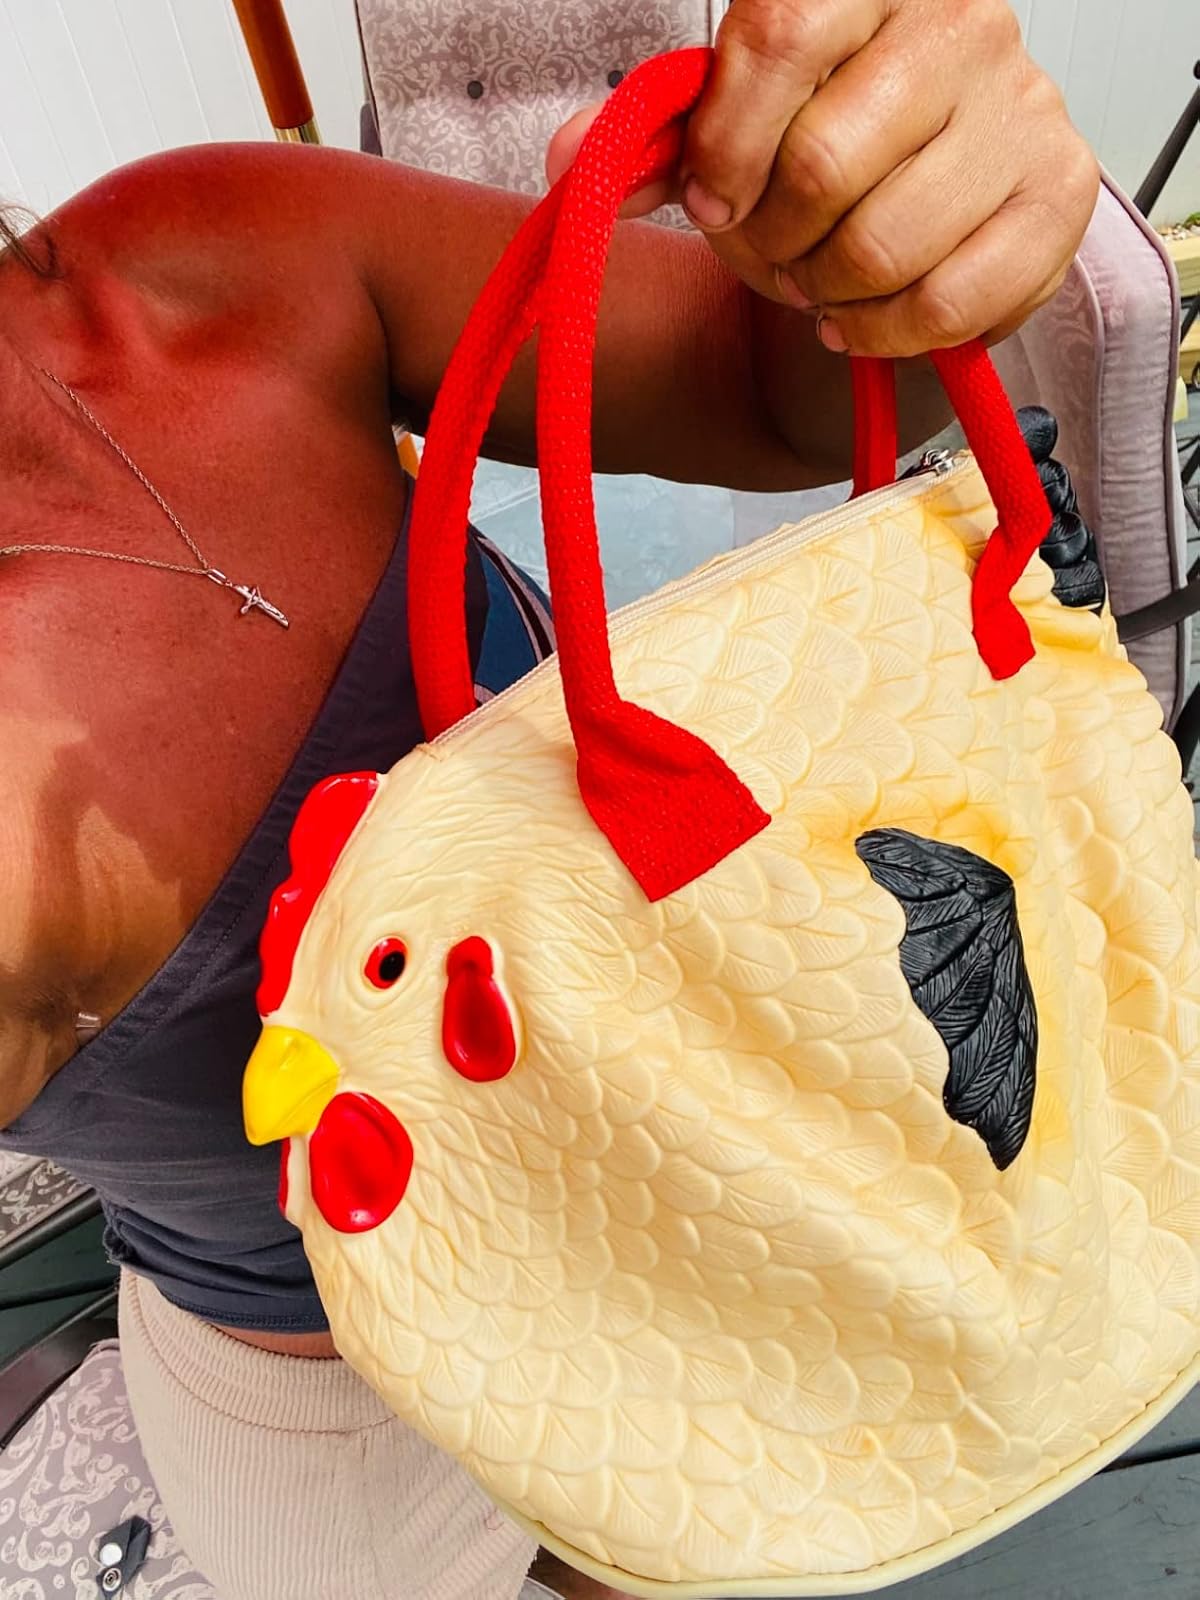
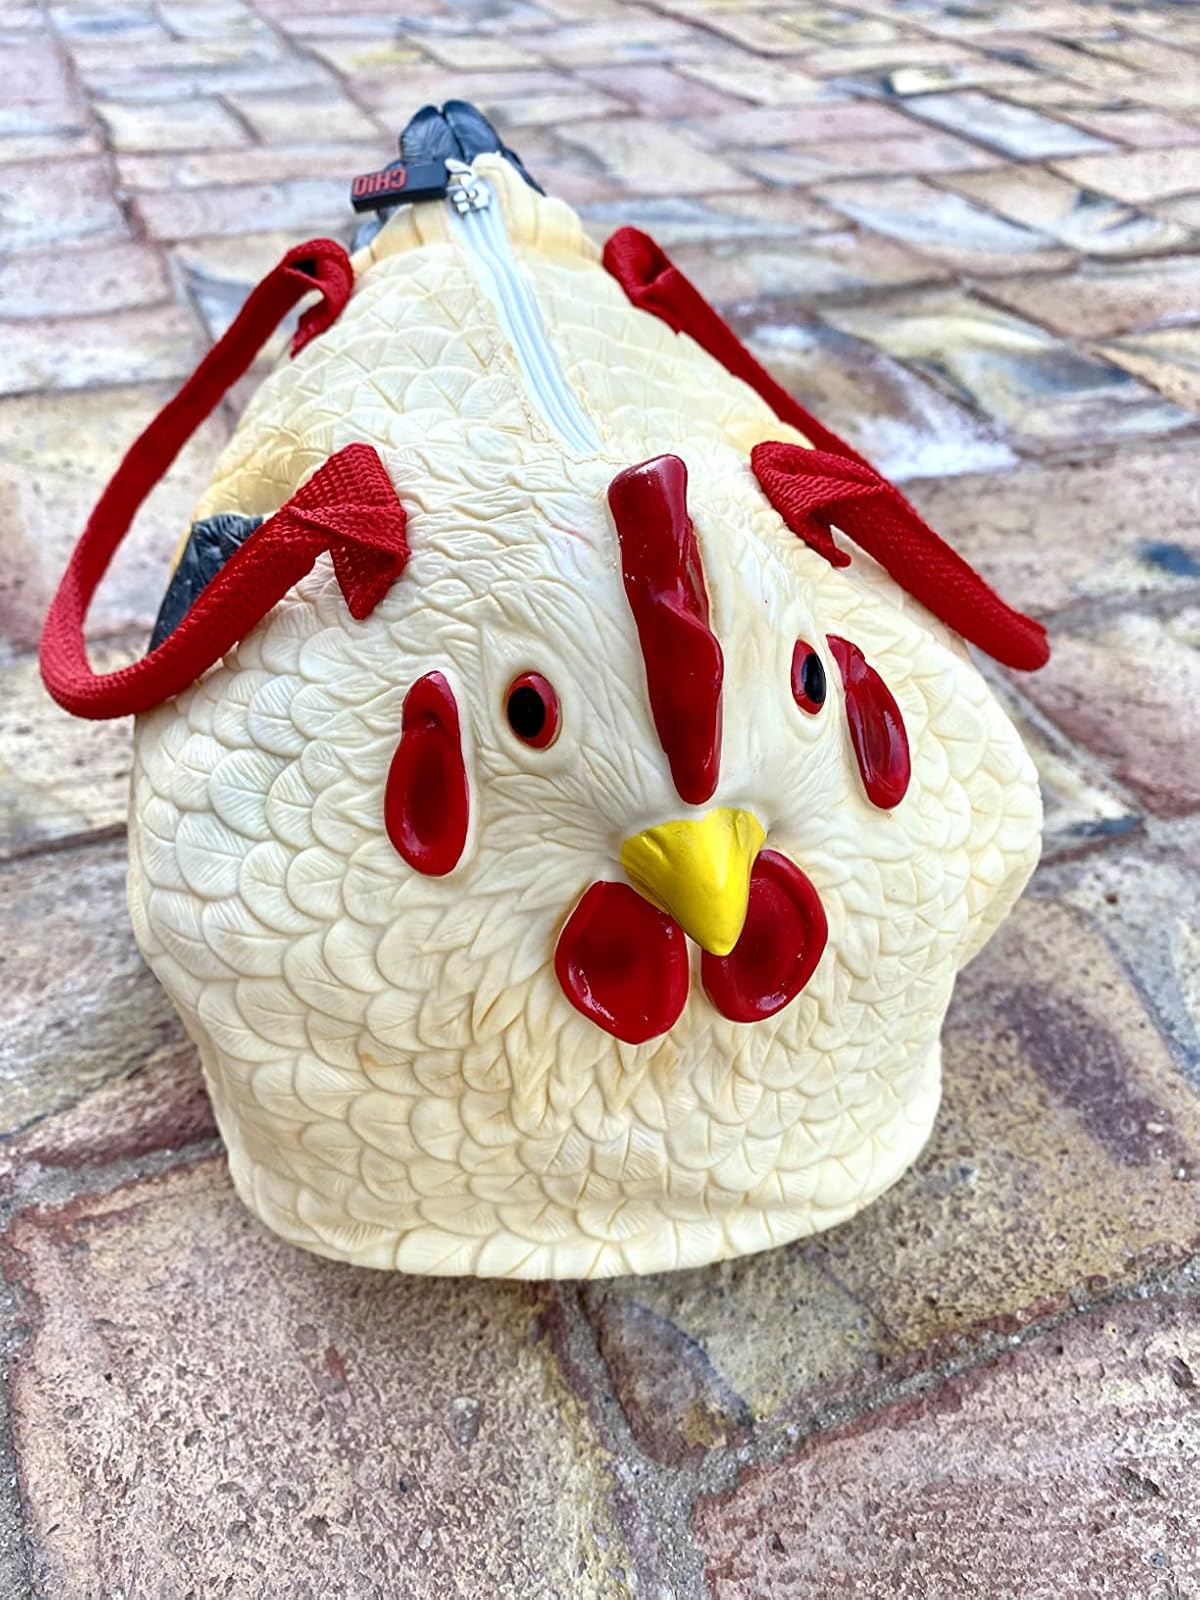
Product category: accessories_handbag
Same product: yes